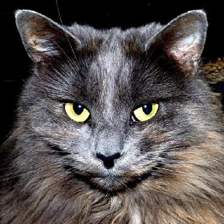
Label: animals